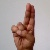
The image shows a hand gesture representing the letter 'U' in Indian Sign Language.